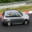
Label: automobile